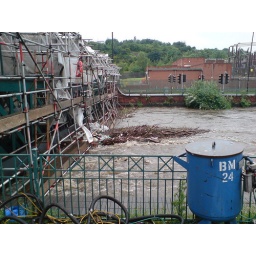
Debris starts building up under the footbridge due to the rising river at Meadowall